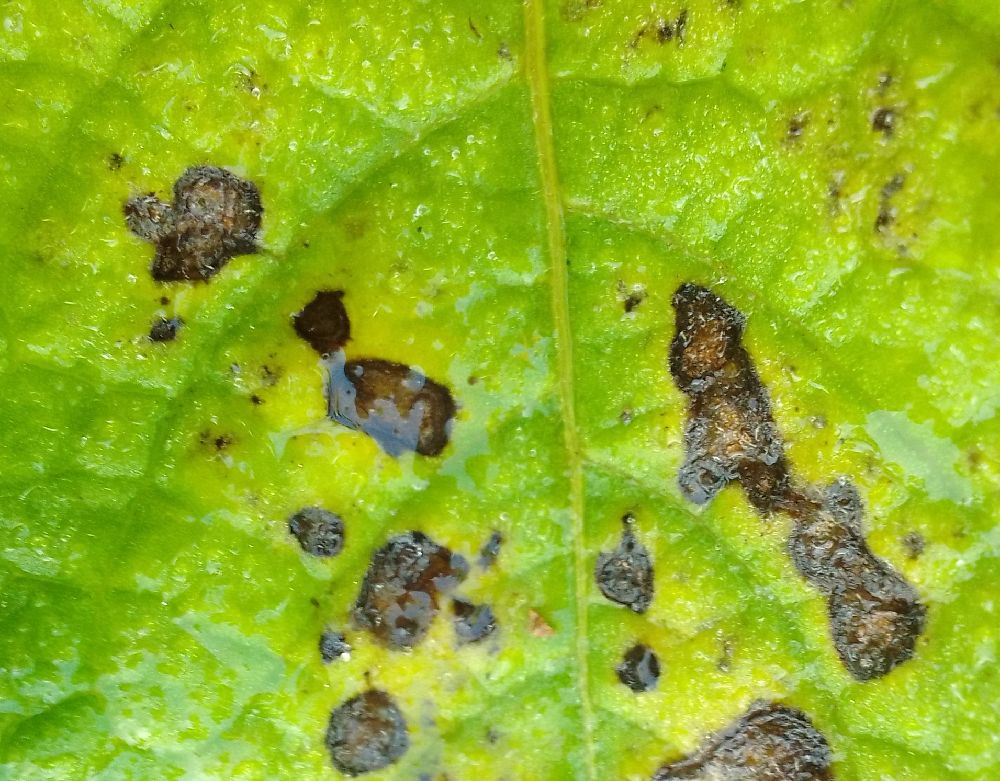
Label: Early blight